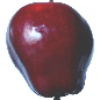
Label: Apple Red Delicious 1